New Zealand Police

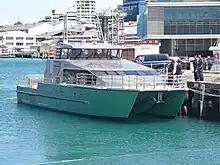
The 18.5-metre police catamaran "Deodar III", based in Auckland

New Zealand police uniforms formerly followed the British model closely but, since the 1970s, a number of changes have been implemented. These include the adoption of a medium blue shade in place of dark blue, the abolition of custodian helmets and the substitution of synthetic leather jackets for silver buttoned tunics when on ordinary duty. The normal headdress is a peaked cap with blue and white Sillitoe tartan band and silver badge. Baseball caps and Akubra wide-brimmed hats are authorised for particular duties or climatic conditions. Stab resistant and high visibility vests are normally worn on duty. The body vests are also marked with Sillitoe tartan markings.